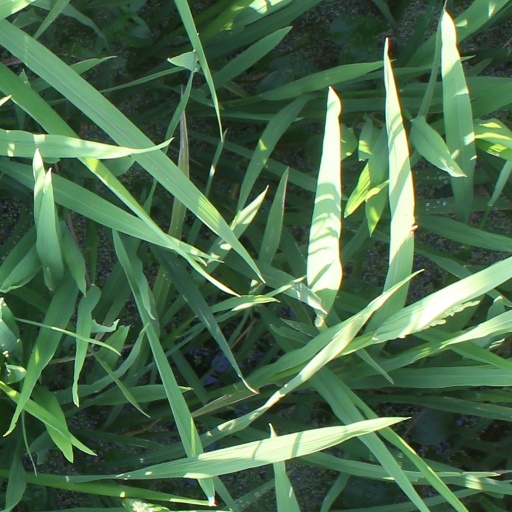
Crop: rice